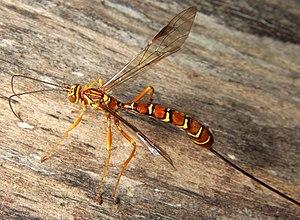
Megarhyssa est un genre d'insecte de la famille des Ichneumonidae dont certaines espèces sont connues pour avoir les plus longs oviscaptes de tous les insectes. Ce sont des parasitoïdes idiobiontes des larves de guêpes Siricidae.